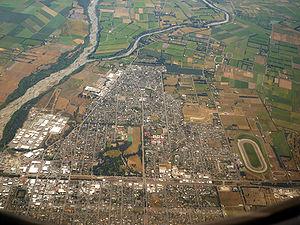
Le fleuve Ashburton / Hakatere est un cours d’eau de la région de Canterbury dans l’île du Sud de la Nouvelle-Zélande.